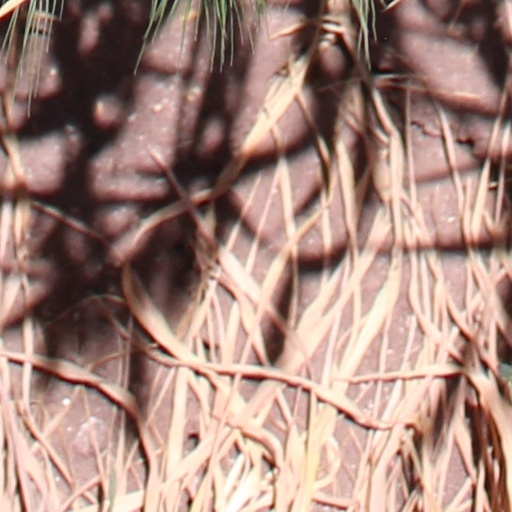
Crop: wheat